Frederick III, German Emperor

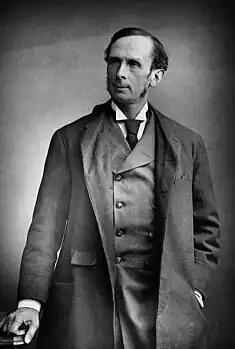

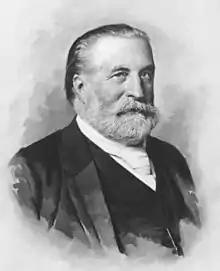
Professor Ernst von Bergmann, who attended to Frederick throughout his illness

In 1871, following Prussia's victories, the German states were united into the German Empire, with William as the Emperor and Frederick as heir-apparent to the new German monarchy. Although William thought the day when he became Emperor the saddest of his life, Frederick was excited to be witness to a great day in German history. Bismarck, now Chancellor, disliked Frederick and distrusted the liberal attitudes of the Crown Prince and Princess. Often at odds with his father's and Bismarck's policies and actions, Frederick sided with the country's liberals in their opposition to the expansion of the empire's army. The Crown Prince also became involved in many public works projects, such as the establishment of schools and churches in the area of Bornstedt near Potsdam. To assist his father's effort to turn Berlin, the capital city, into a great cultural centre, he was appointed Protector of Public Museums; it was largely due to Frederick that considerable artistic collections were acquired, housed in Berlin's new Kaiser Friedrich Museum (later known as the Bode Museum) after his death. In 1878, when his father was incapacitated by injury from an assassination attempt, Frederick briefly took over his tasks but was soon relegated to the sidelines once again. His lack of influence affected him deeply, even causing him to contemplate suicide.